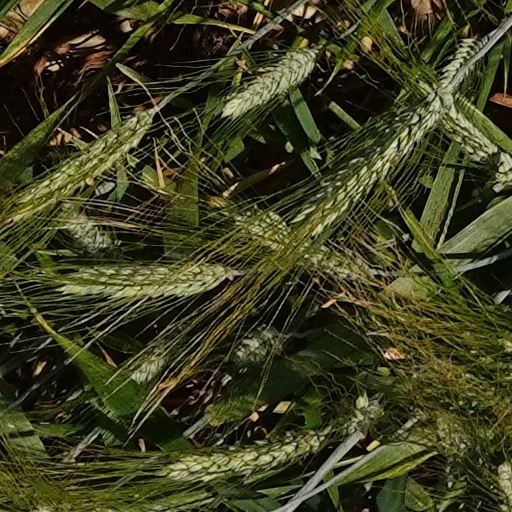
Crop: wheat